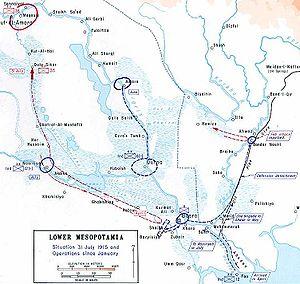
La 6ᵉ armée ottomane est une grande unité de l'armée ottomane créée à partir du commandement régional d'Irak. Elle combat pendant la Première Guerre mondiale en Orient où elle remporte la victoire de Kut-el-Amara. Décimée à la fin de la campagne de Mésopotamie, elle perd Bagdad et évacue le vilayet de Mossoul après l'armistice, une partie de ses hommes se joignant aux milices locales contre les chrétiens et les Britanniques.
Le siège de Kut-el-Amara est un épisode de la Première Guerre mondiale qui s'est déroulé du 7 décembre 1915 au 29 avril 1916 : la ville de Kut-el-Amara, au sud de Bagdad, occupée par les Britanniques pendant la campagne de Mésopotamie, est assiégée par les Ottomans. Après l'échec de plusieurs armées de secours, la garnison britannique doit se rendre au bout de quatre mois et demi de siège.
La bataille de Ctésiphon est une bataille de la Première Guerre mondiale qui s'est déroulée du 22 novembre au 25 novembre 1915 en la ville de Ctésiphon, au sud de Bagdad. Elle oppose l'Empire britannique d'une part à l'Empire ottoman de l'autre.